Economy of Iran

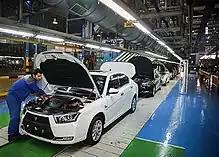
Iran Khodro is the largest car manufacturer in the Middle-East. It has established joint-ventures with foreign partners on 4 continents.

Iran has a long tradition of producing artisanal goods including Persian carpets, ceramics, copperware, brassware, glass, leather goods, textiles and wooden artifacts. The country's carpet-weaving tradition dates from pre-Islamic times and remains an important industry contributing substantial amounts to rural incomes. An estimated 1.2 million weavers in Iran produce carpets for domestic and international export markets. More than $500 million worth of hand-woven carpets are exported each year, accounting for 30% of the 2008 world market. Around 5.2 million people work in some 250 handicraft fields and contribute 3% of GDP.